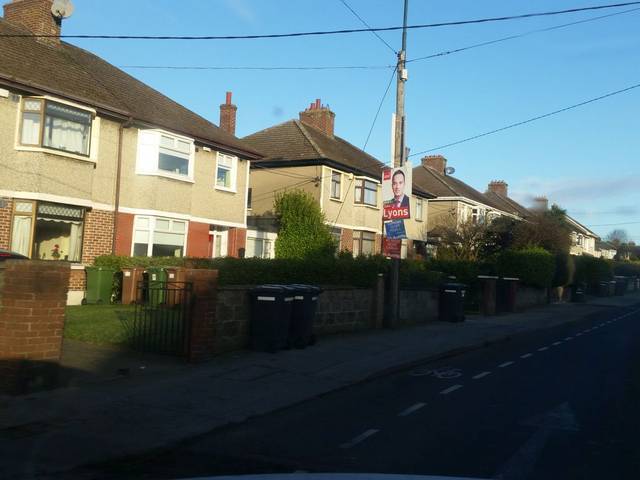
Region: Ireland
Coordinates: 53.389, -6.246